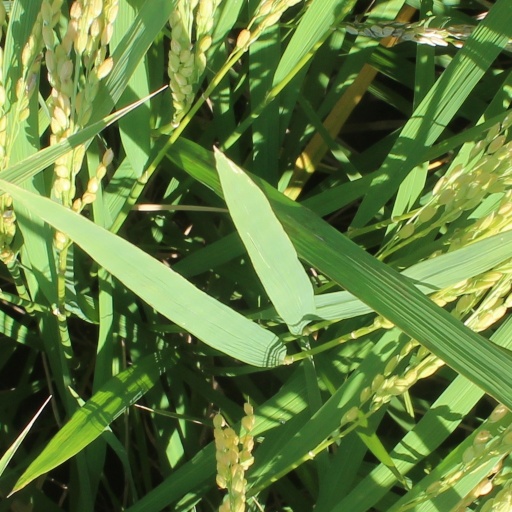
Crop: rice